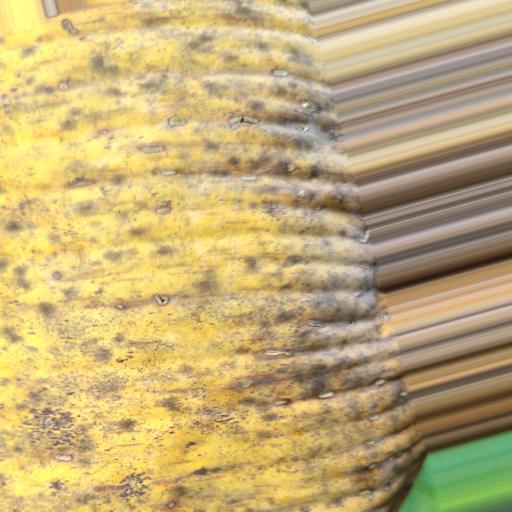
Label: panama_disease